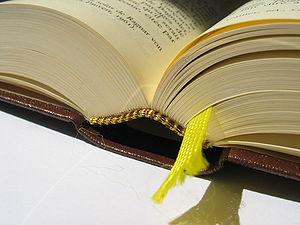
Zoom sur la reliure d'un exemplaire de la prestigieuse collection «
La bibliothèque de la Pléiade est une des collections majeures de l'édition française, publiée par les éditions Gallimard. Elle constitue une référence en matière de prestige, de qualité rédactionnelle et de reconnaissance littéraire des écrivains. Être publié dans « La Pléiade » représente une sorte de consécration pour les écrivains et peu d’entre eux l'ont été de leur vivant. Actuellement, elle publie les œuvres majeures non seulement de la littérature française, mais aussi de la littérature mondiale.
L'histoire du livre est celle d'une suite d'innovations technologiques, commerciales et esthétiques qui ont permis d'améliorer la transmission des idées, l'accès à l'information, la conservation des textes, la portabilité et le coût de production. Cette histoire est intimement liée aux contingences politiques et économiques, à l'histoire des idées et des religions.
Le papier bible est un papier d'impression mince, dense, opaque et résistant, sans pâte mécanique.